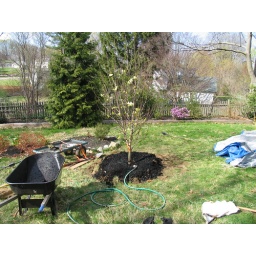
How to plant a tree in 5 easy steps: Step 4